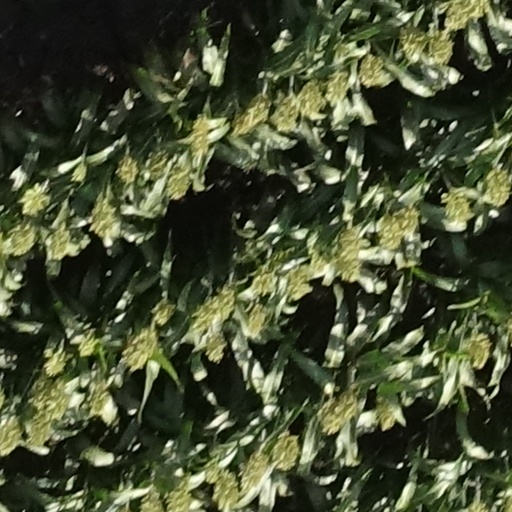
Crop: sorghum